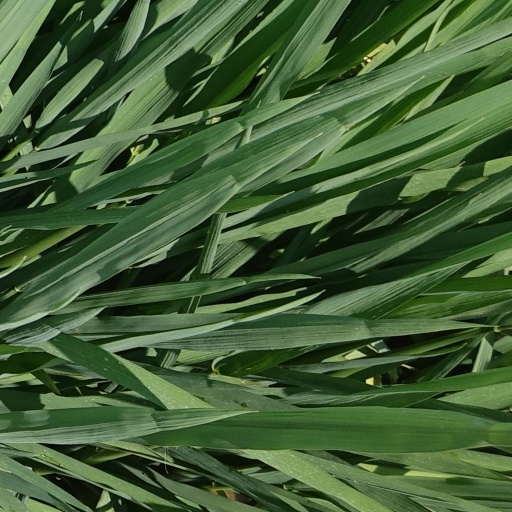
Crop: rice